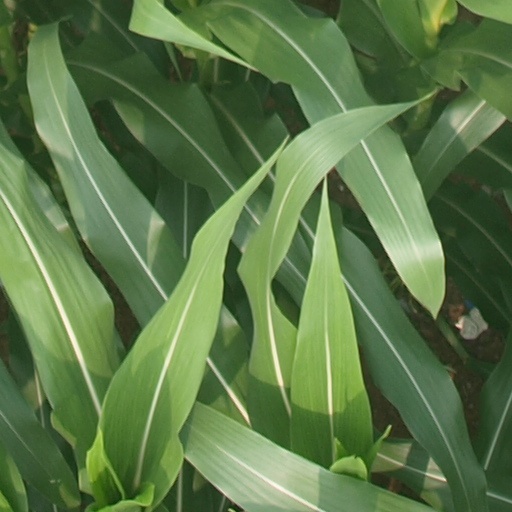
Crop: maize; corn